Jacob Holm House

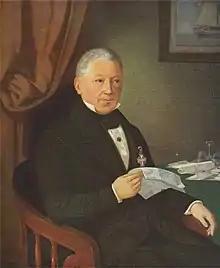
Jacob Holm in 1834

The new owner of the property was Jacob Holm. The property comprised a three-storey building fronting the street, a warehouse on its right, a combined carriage house and stable to the left in the courtyard (with stabling for six horses) and a henhouse to the right in the courtyard. Holm had lived at Strandgade 8 since 1811 and prior to that in a now demolished building at Rorvegade. In 1814, he had established a shipyard at Wilders Plads. In 1833, he purchased Applebys Plads. Holm made several changes to the house and lived in it with his family until his death in 1845, The priest N.F.S. Grundtvig lived on the third floor as a tenant from 1829 to 1840. Grundtvig had previously been priest at Church of Our Saviour from 1722 to 1826.